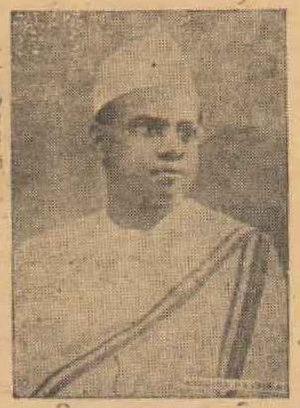
J. C. Kumarappa est un économiste indien, étroitement associé à Mahatma Gandhi.